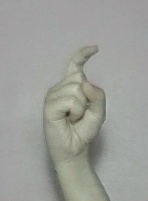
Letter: ra